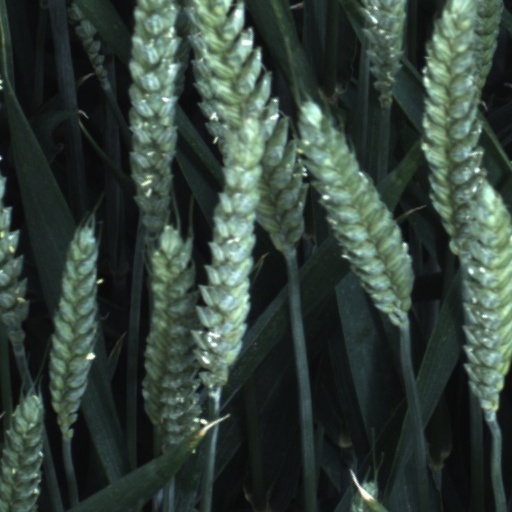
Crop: wheat